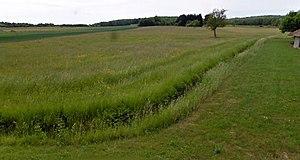
Ruisseau le Geissenweid à Diefmatten.
Le Geissenweid est le nom d'un ruisseau français d'Alsace. Ce cours naturel est situé dans le département du Haut-Rhin.